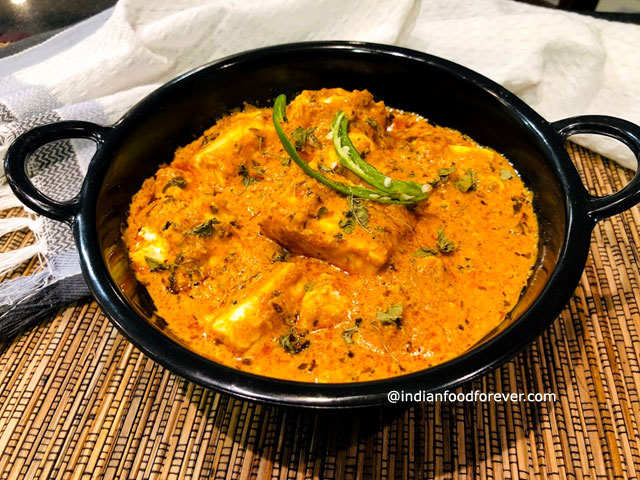
Dish: kadai_paneer